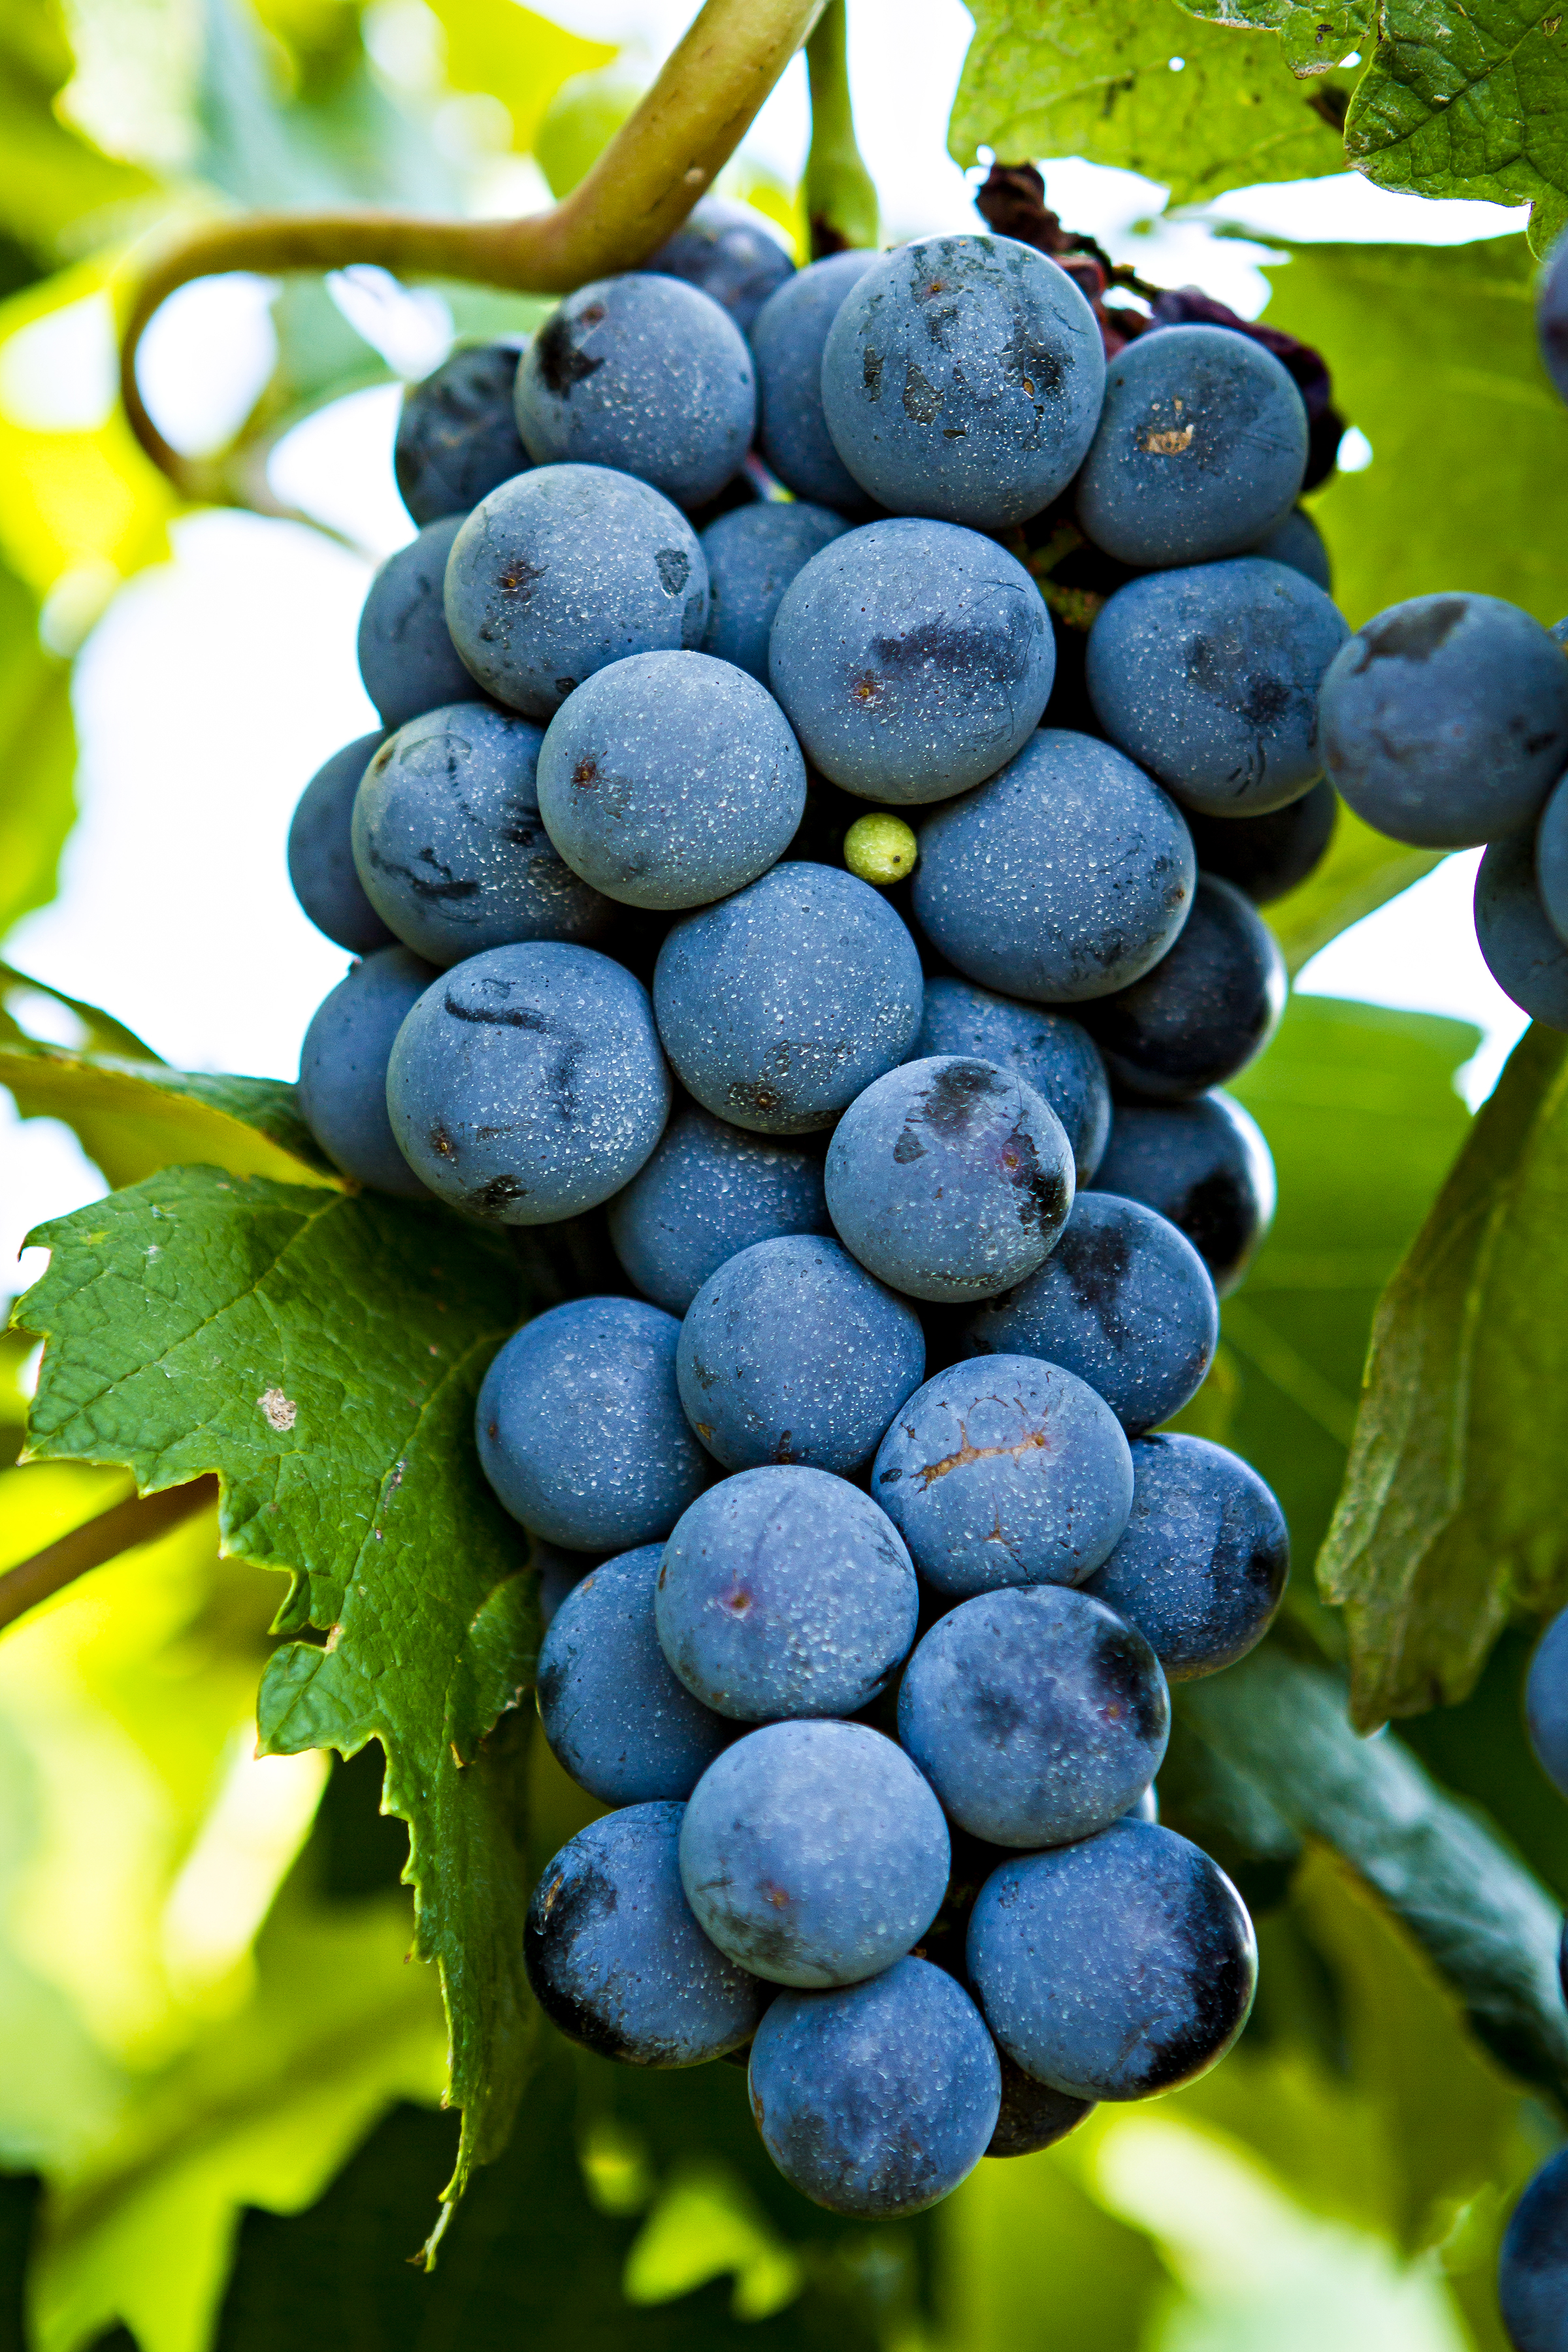
Label: Grapes